Fertilisation

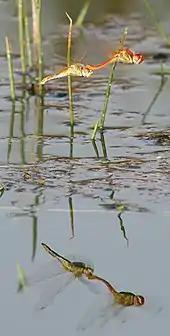
Red-veined darters ("Sympetrum fonscolombii") flying "in cop" (male ahead), enabling the male to prevent other males from mating. The eggs are fertilised as they are laid, one at a time.

Insects in different groups, including the Odonata (dragonflies and damselflies) and the Hymenoptera (ants, bees, and wasps) practise delayed fertilisation. Among the Odonata, females may mate with multiple males, and store sperm until the eggs are laid. The male may hover above the female during egg-laying (oviposition) to prevent her from mating with other males and replacing his sperm; in some groups such as the darters, the male continues to grasp the female with his claspers during egg-laying, the pair flying around in tandem. Among social Hymenoptera, honeybee queens mate only on mating flights, in a short period lasting some days; a queen may mate with eight or more drones. She then stores the sperm for the rest of her life, perhaps for five years or more.